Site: brandenburg
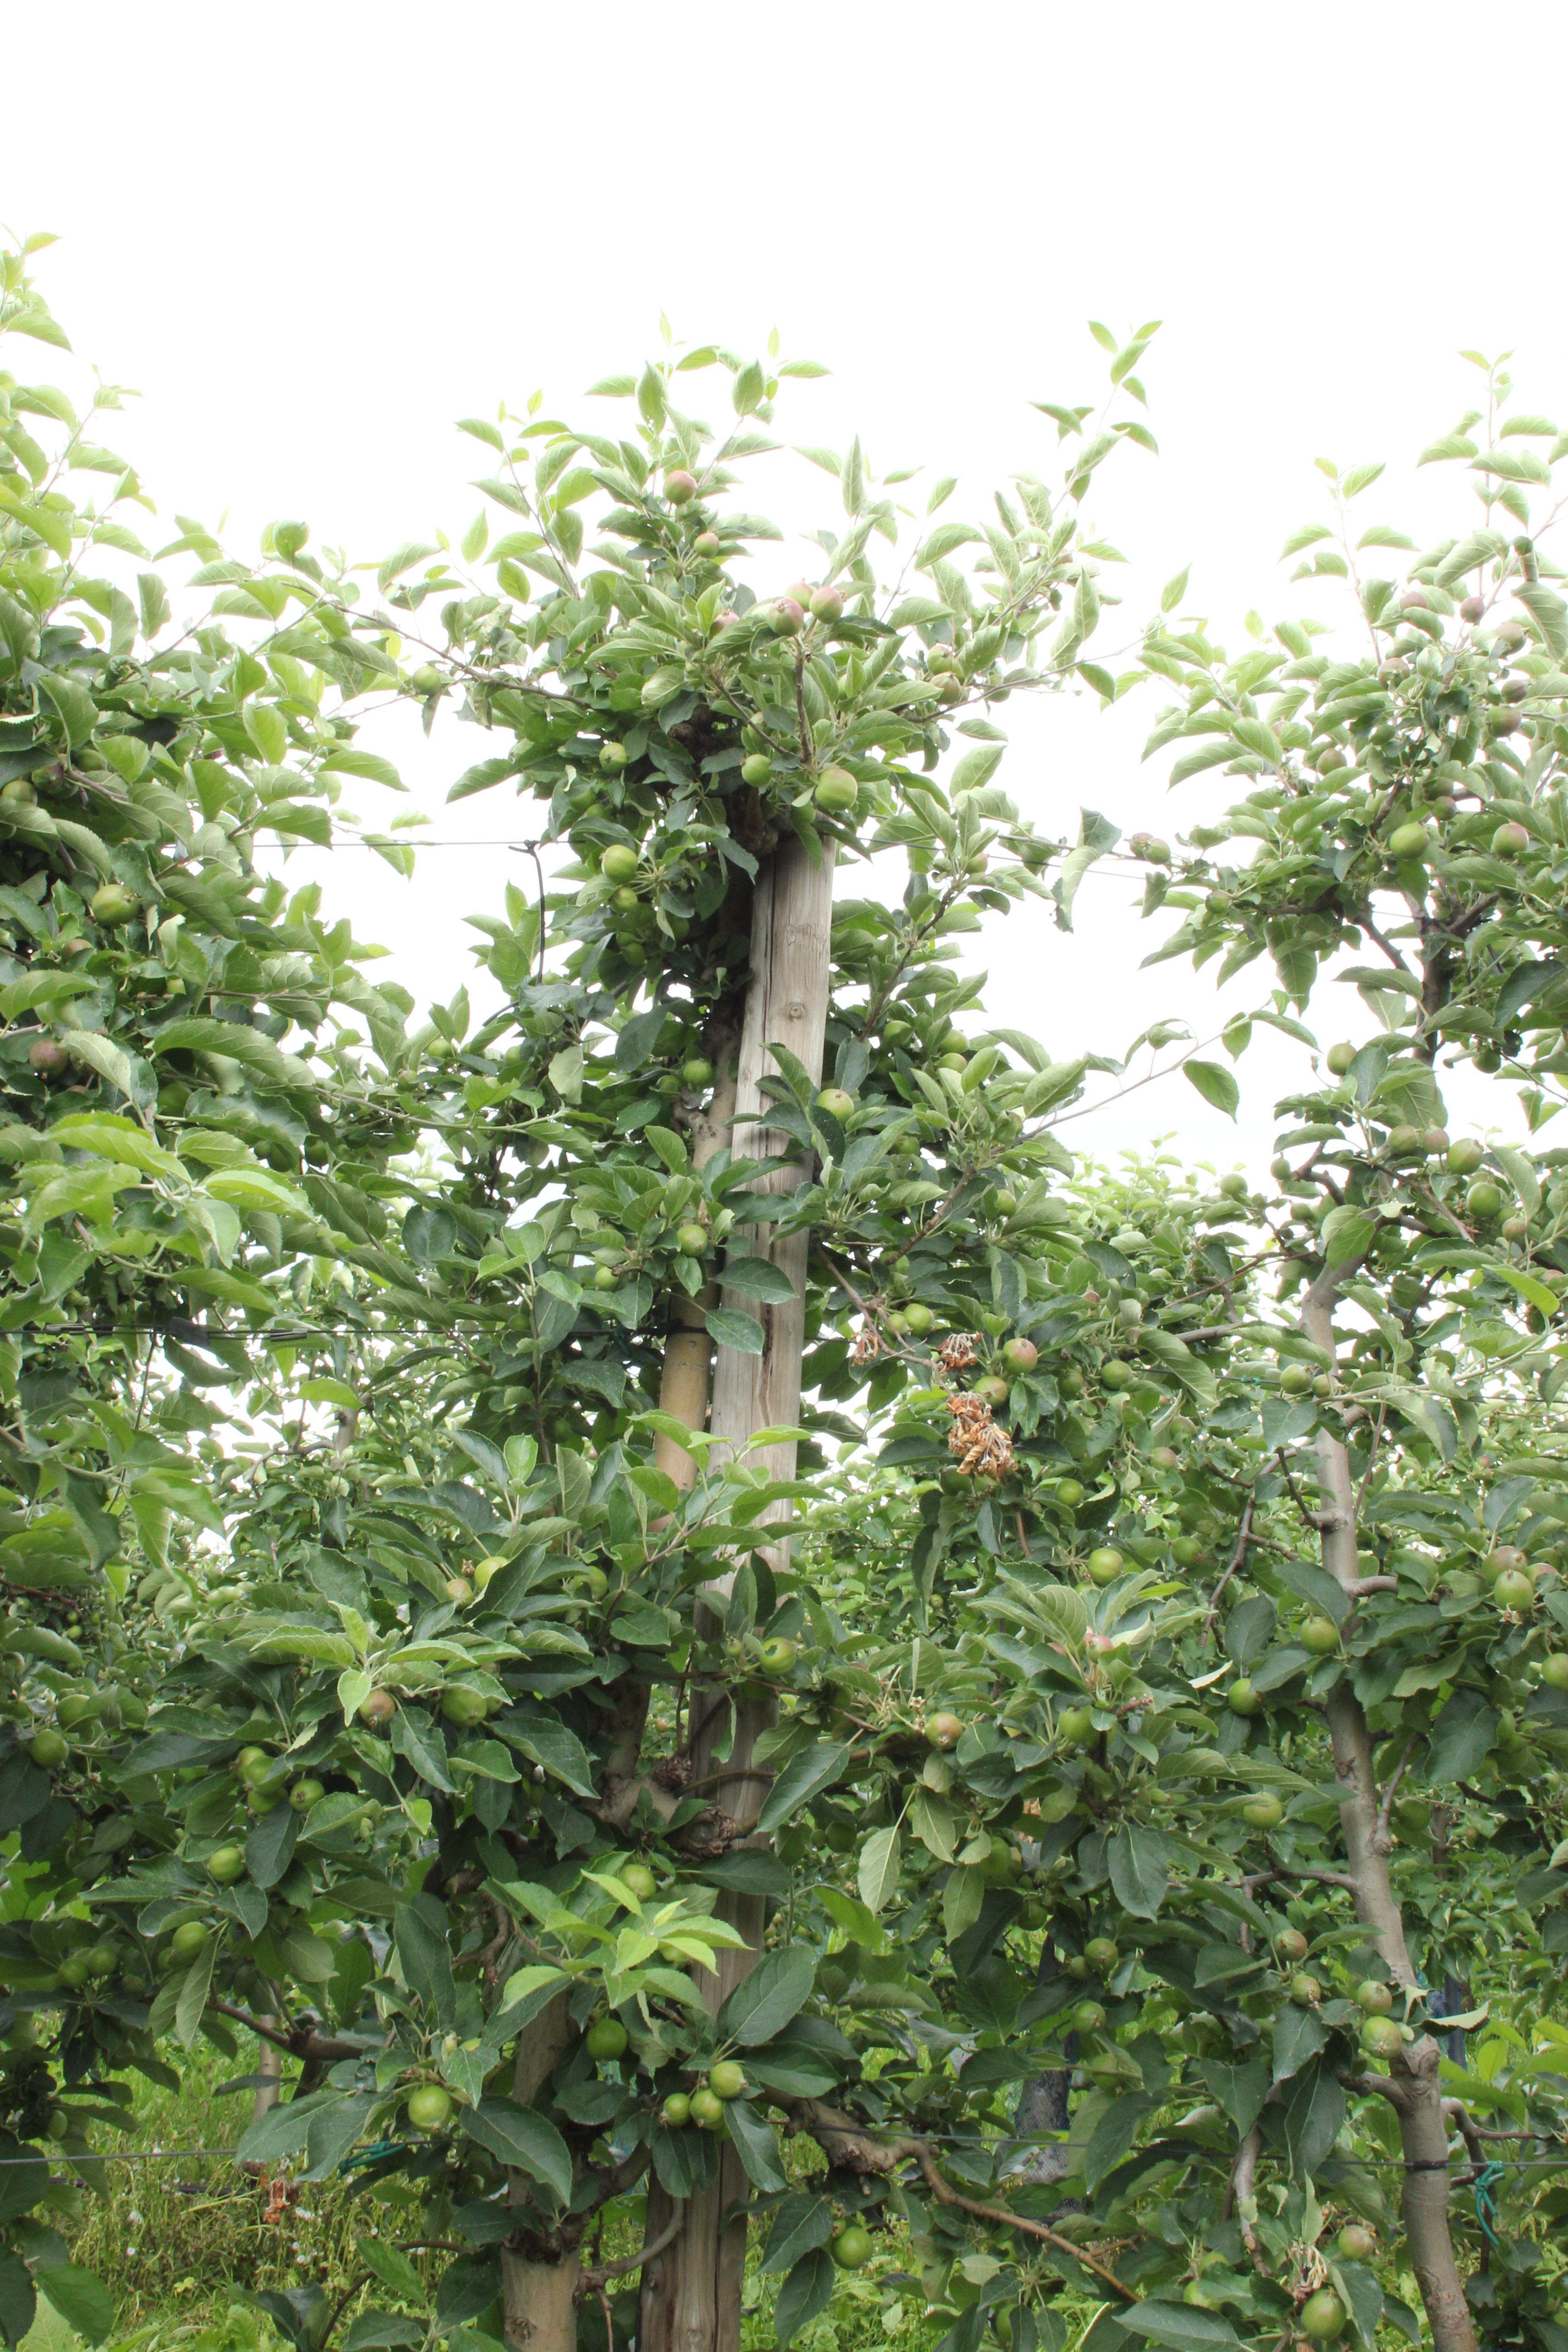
Growth stage (BBCH 73): Development of fruit